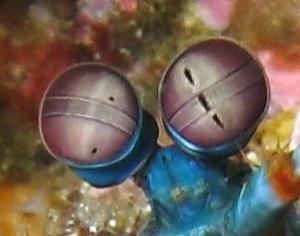
Squille-mante multicolore (Odontodactylus scyllarus) sur un récif de l'île Gili Banta (près de l'île de Komodo), Indonésie. ·